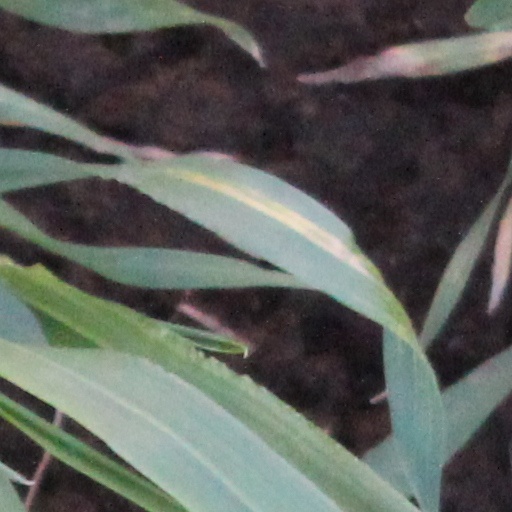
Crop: wheat